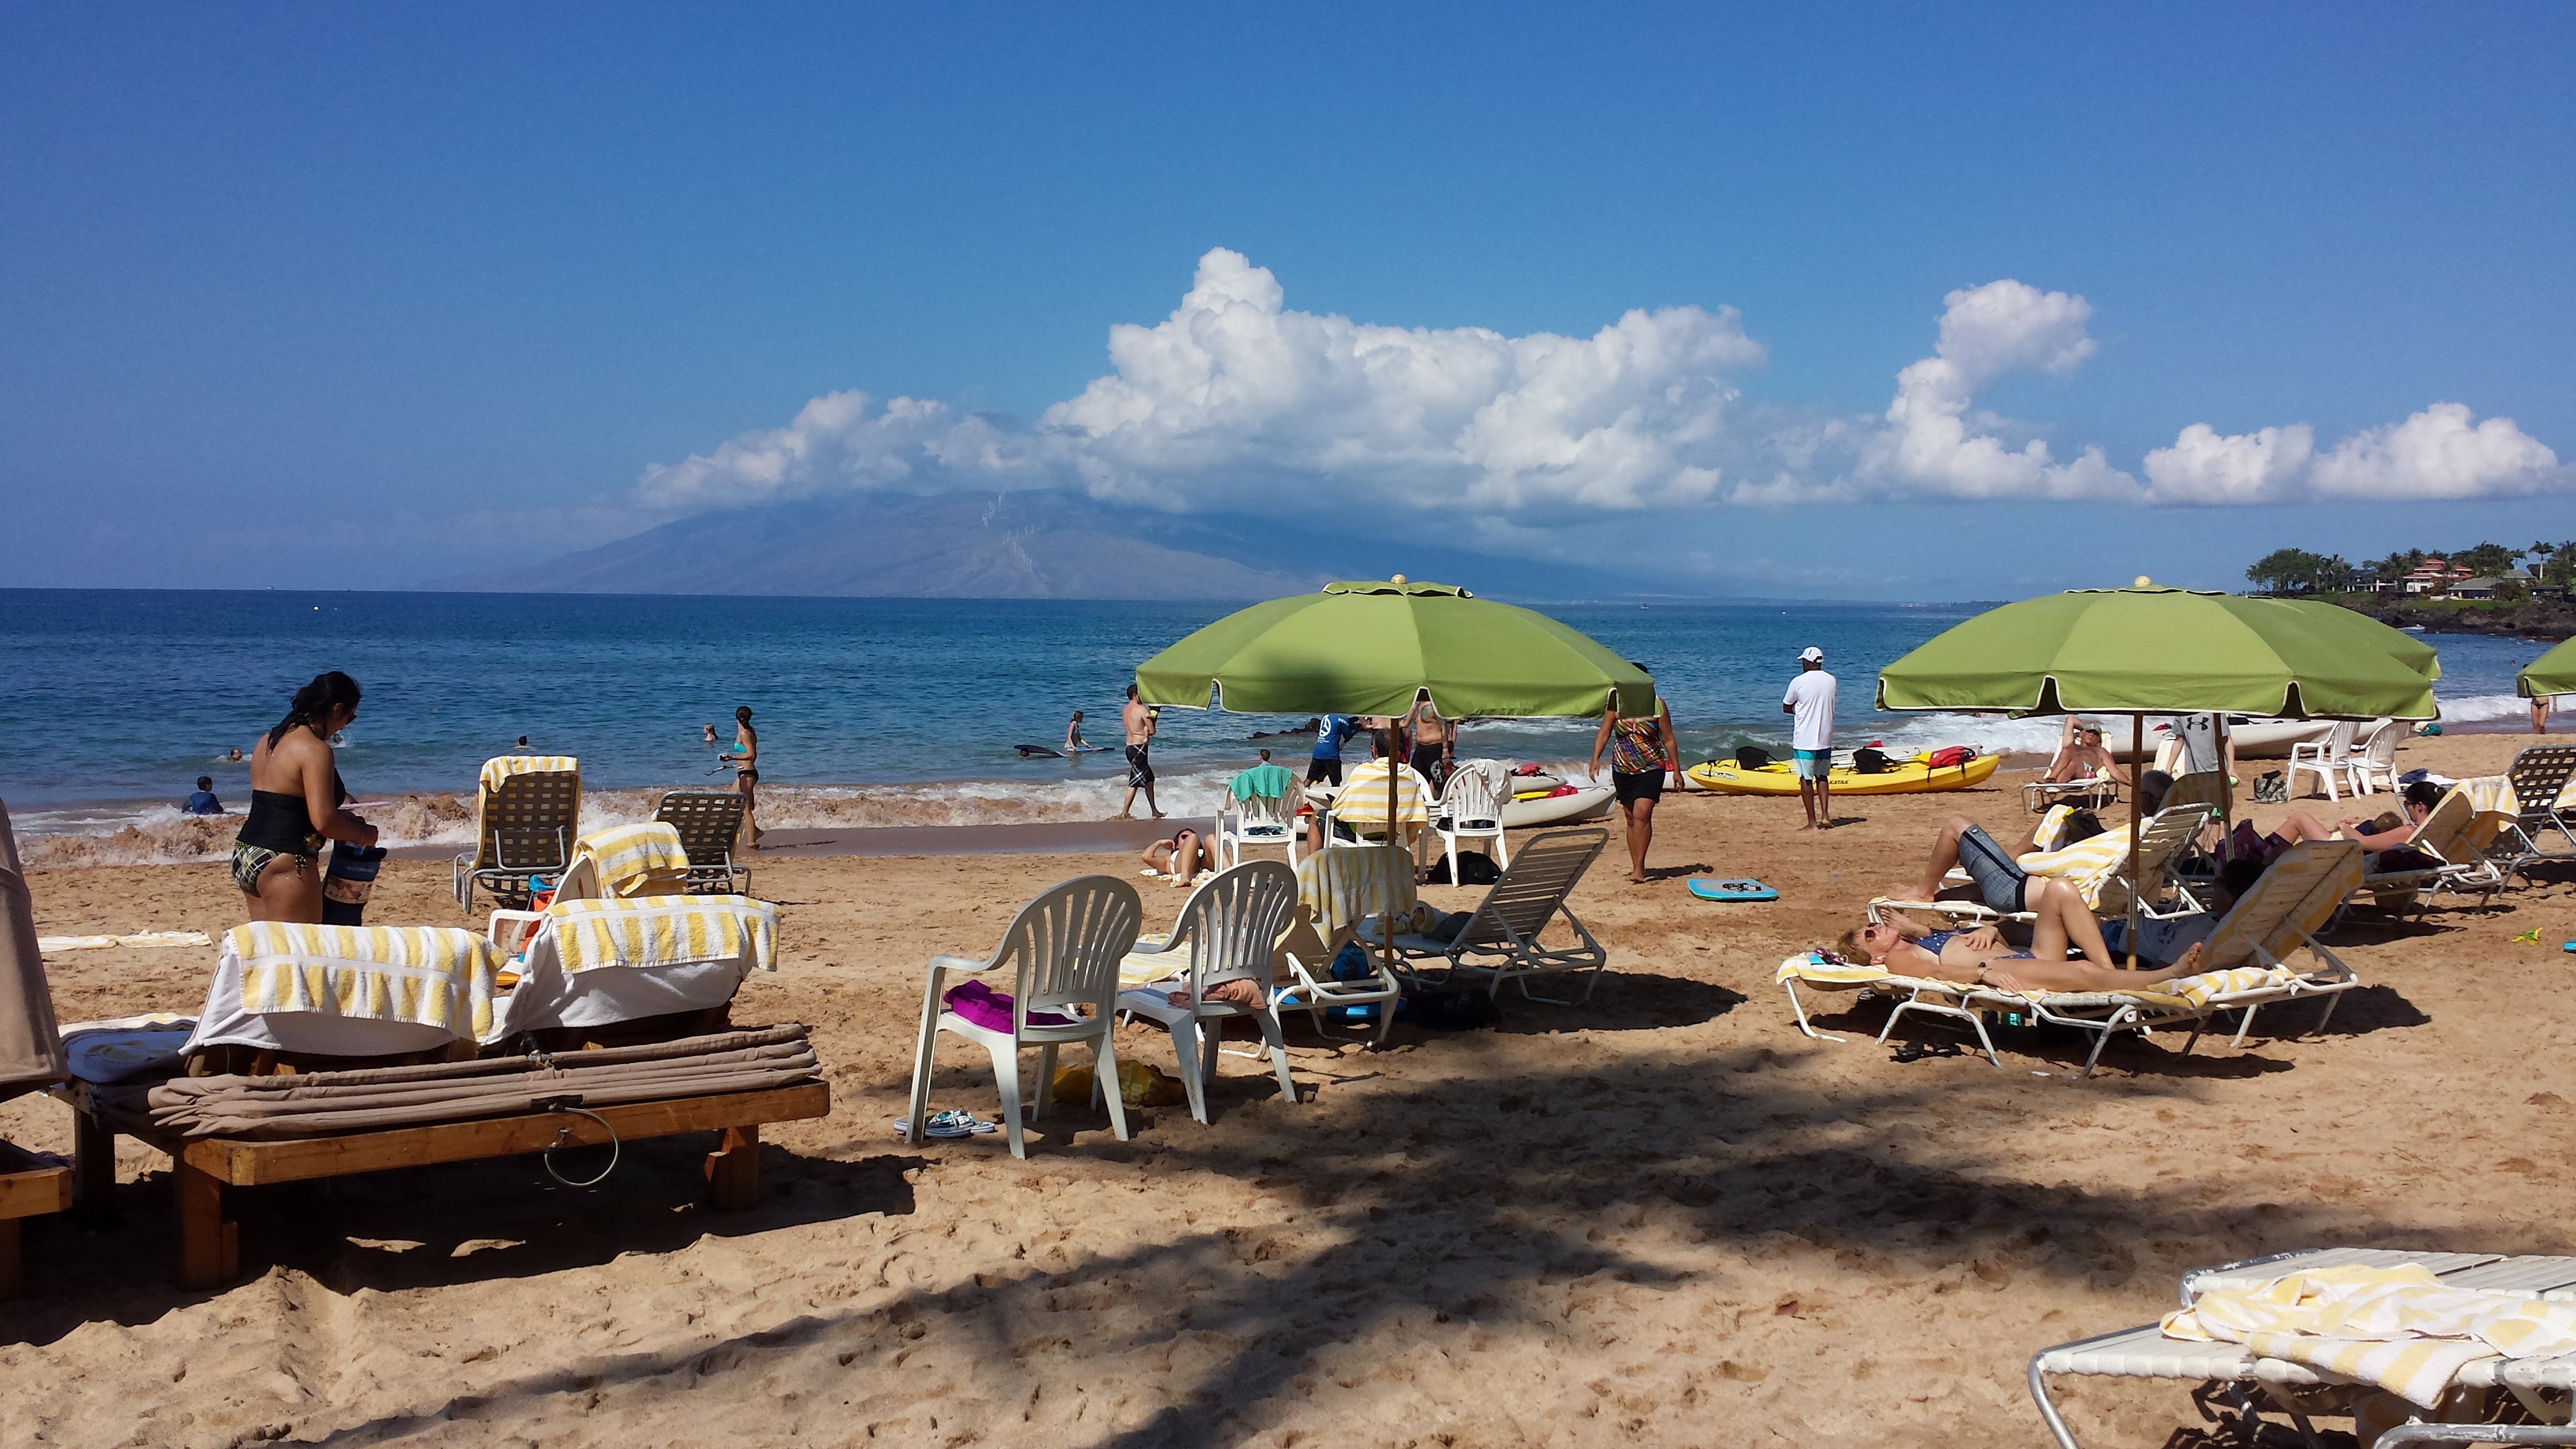
beach, sea, coast, sand, ocean, vacation, vehicle, bay, hawaii, resort